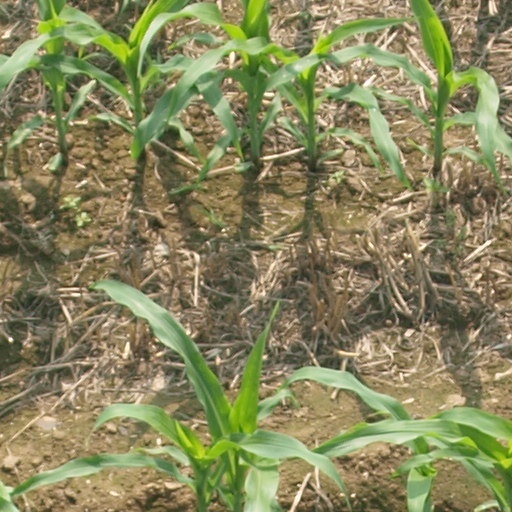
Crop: maize; corn